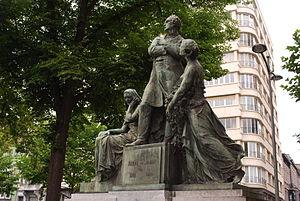
Le monument à Walthère Frère-Orban à Liège.
Hubert Joseph Walthère Frère, dit Frère-Orban, né à Liège le 24 avril 1812 et décédé le 2 janvier 1896 à Bruxelles, est un homme politique libéral belge. Docteur en droit, avocat à la Cour d'appel et à la Commission des hospices civils de Liège, cet homme politique libéral belge a marqué de son empreinte le premier demi-siècle d'indépendance belge. Il put se consacrer à la vie politique grâce à la fortune de sa femme, Claire-Hélène Orban, riche héritière d'Henri Orban-Rossius.
Paul Du Bois, souvent orthographié Paul Dubois est un sculpteur et médailleur belge né à Aywaille en 1859 et mort à Uccle en 1938.